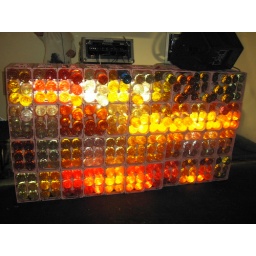
First person to guess what's written in the wall gets a secret present.